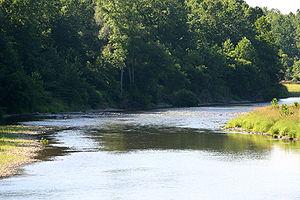
La Genesee est une rivière des États-Unis qui prend sa source en Pennsylvanie puis traverse l'État de New York pour se jeter dans le lac Ontario.